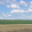
Label: plain